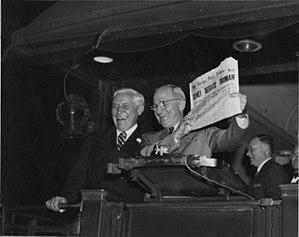
Dewey Defeats Truman est la manchette de l'édition du Chicago Tribune du 3 novembre 1948.